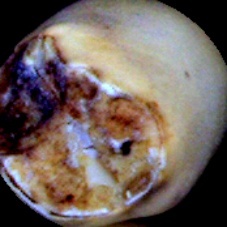
Label: Broken